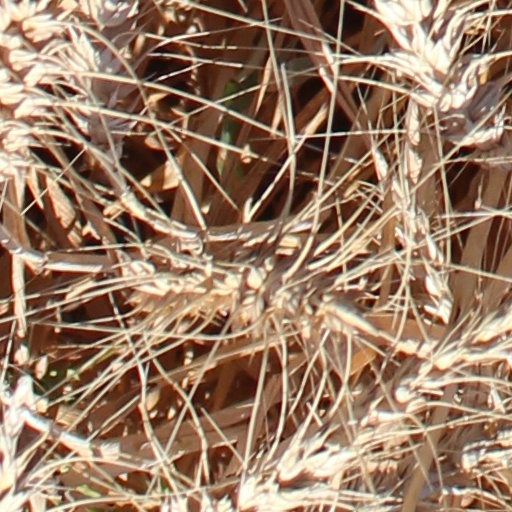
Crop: wheat